Days of Jesse James

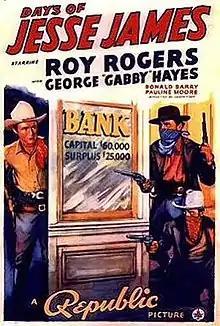
Theatrical release poster

Days of Jesse James is a 1939 American Western film directed by Joseph Kane and starring Roy Rogers.